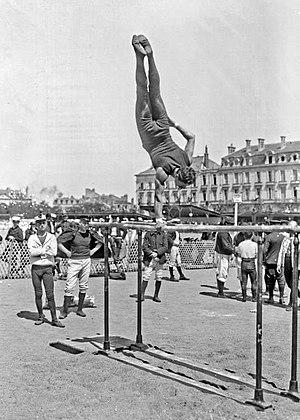
Pierre Payssé, barres parallèles, Fête fédérale de l'Union des Sociétés gymnastique de France, Angers, fin mai 1909.
Pierre Edmond Payssé, né le 21 novembre 1873 à Paris et mort le 5 décembre 1938 dans le 14e arrondissement de Paris, est un gymnaste artistique français.